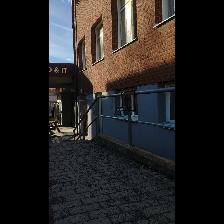
Label: NonHuman